Question: How many dogs are in the picture?
Tambaya: Nawane adadin karnuka a hoton?
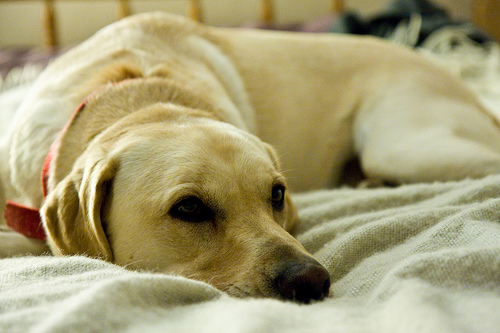
Answer: One.
Amsa: Ɗaya.